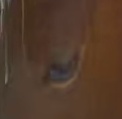
Face region: eyes (orbital_tightening_and_eye_area)
Pain indicator: obviously_present